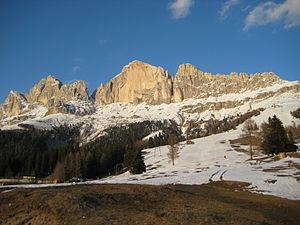
Il existe plusieurs légendes dans le Haut Adige, dont certaines sont connues dans la région du Haut-Adige mais aussi en dehors du territoire.